Distance line

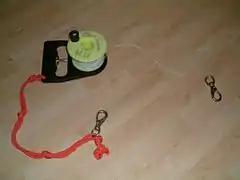
50 metres of line on a reel

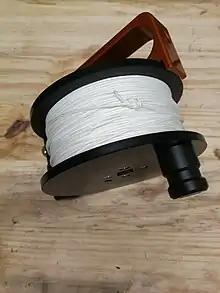
Cave diving guide line reel

A distance line, penetration line, cave line, wreck line or guide line is an item of diving equipment used by scuba divers as a means of returning to a safe starting point in conditions of low visibility, water currents or where pilotage is difficult. They are often used in cave diving and wreck diving where the diver must return to open water after a penetration when it may be difficult to discern the return route. Guide lines are also useful in the event of silt out.